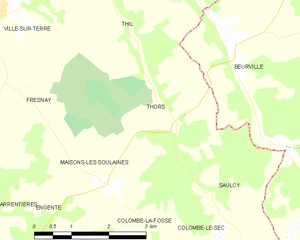
Carte des communes françaises: Thors